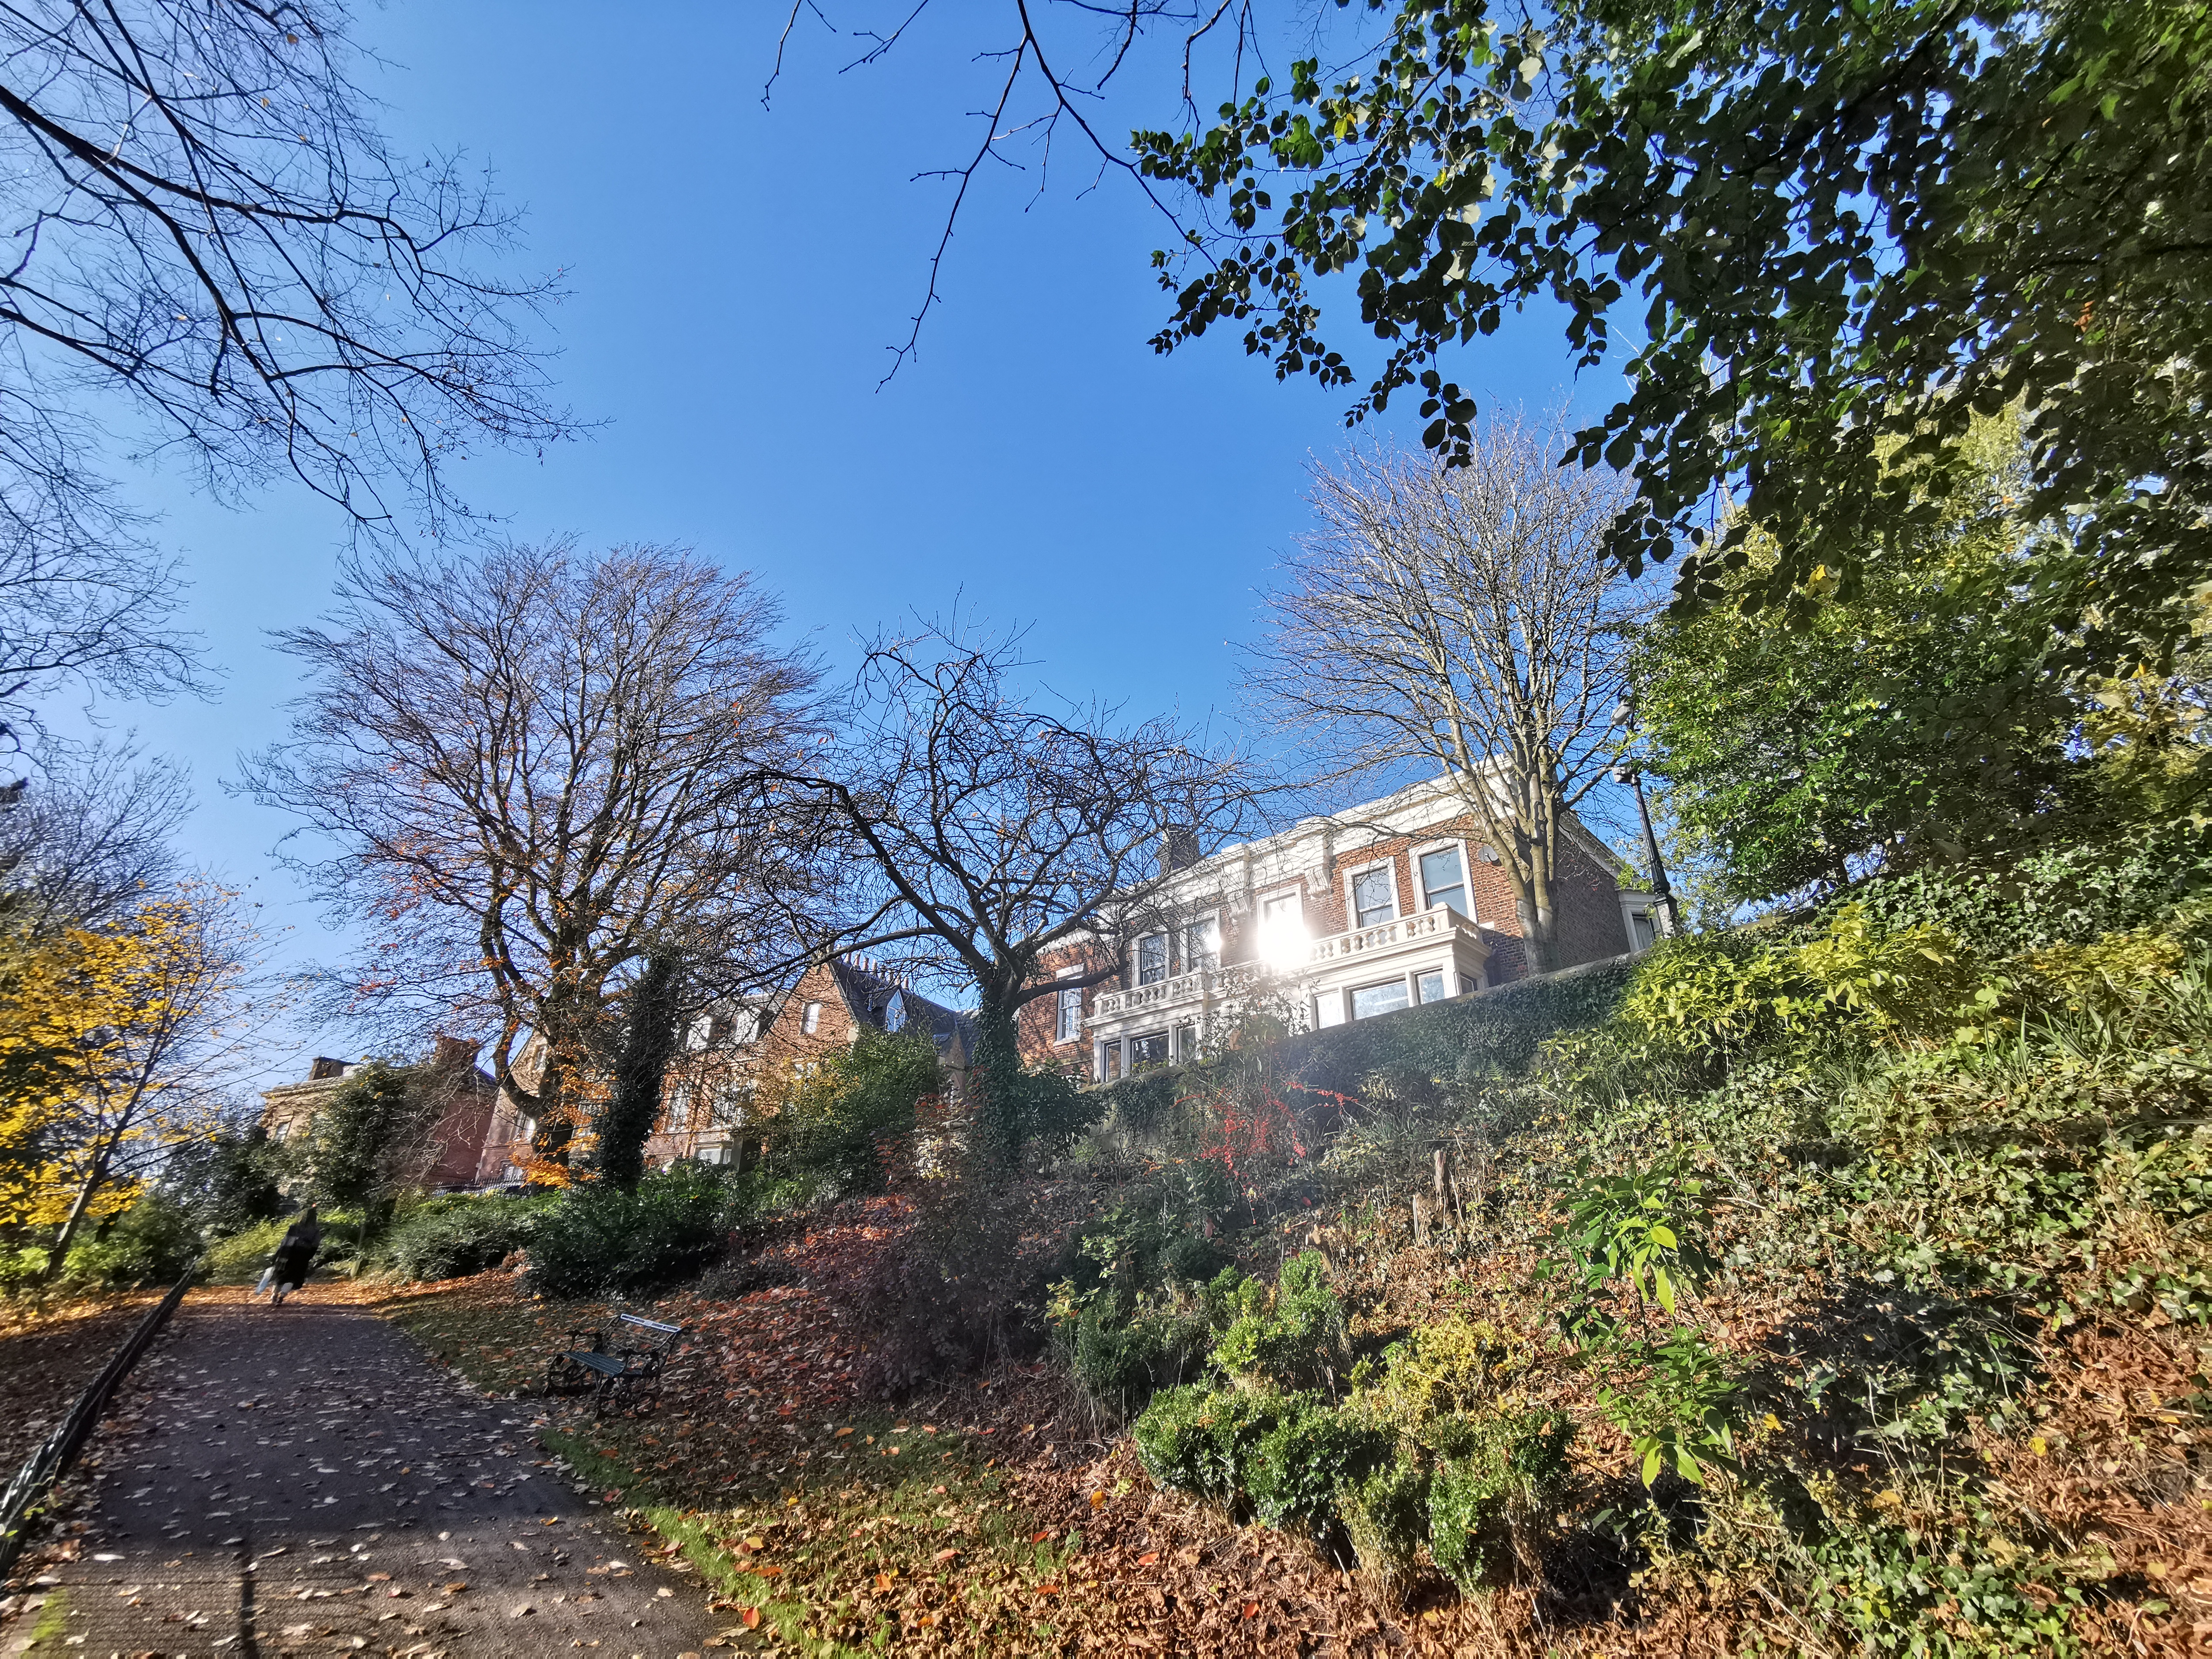
house, park, tree, property, sky, leaf, transport, wilderness, real estate, spring, branch, woody plant, plant, road, rural area, sunlight, home, autumn, mountain, woodland, architecture, hill, landscape, forest, trail, land lot, cloud, cottage, estate, lane, building, residential area, city, street, village